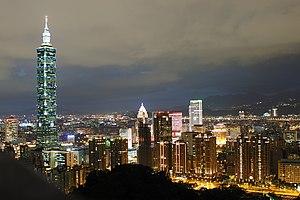
Skyline de Taipei